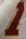
Number: 7